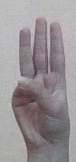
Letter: thaa